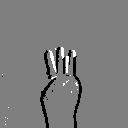
ASL letter: w